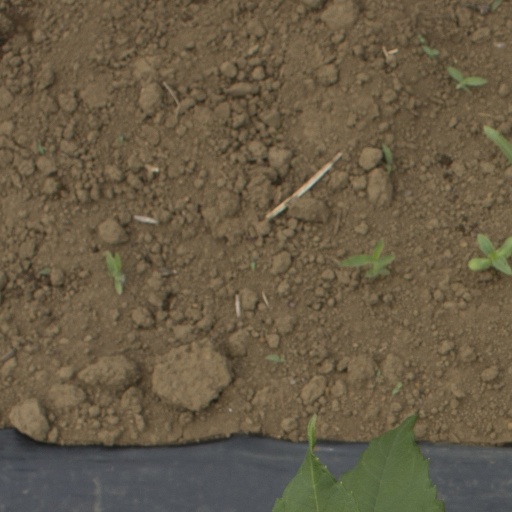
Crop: Jerusalem artichoke